Mauricio Rocha

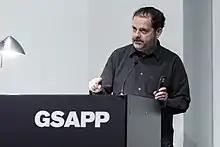
Mauricio Rocha in 2015.

Mauricio Rocha Iturbide is a Mexican architect.